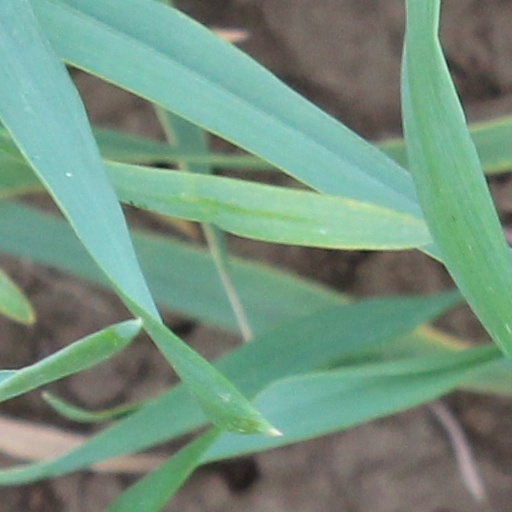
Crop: wheat